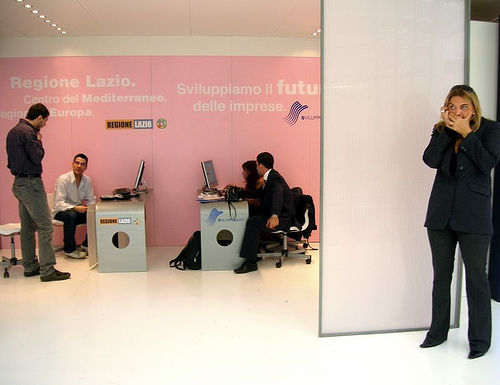
user: Given an image and a question. Answer the question in a short answer. Question: What kind of business is this? Short Answer:
assistant: sale